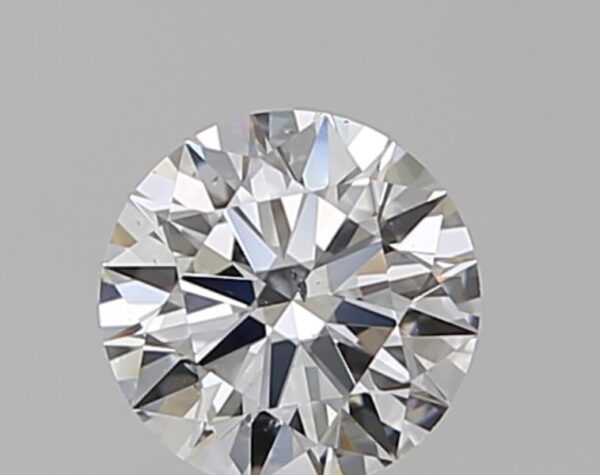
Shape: round
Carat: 0.5
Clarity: SI1
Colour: E
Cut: EX
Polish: EX
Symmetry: EX
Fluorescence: F
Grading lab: GIA
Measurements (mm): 5.1 x 5.12 x 3.11